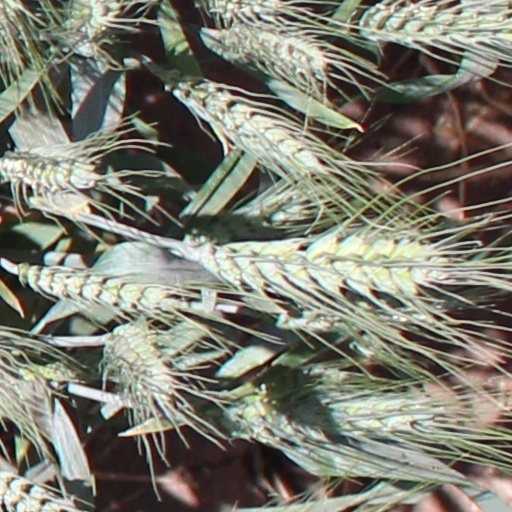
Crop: wheat